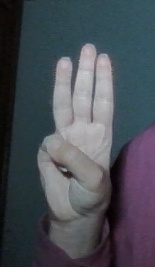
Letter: thaa